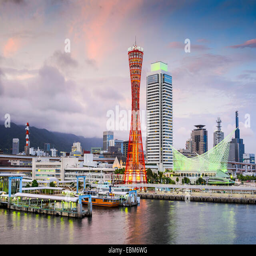
skyline of japanese city at the port